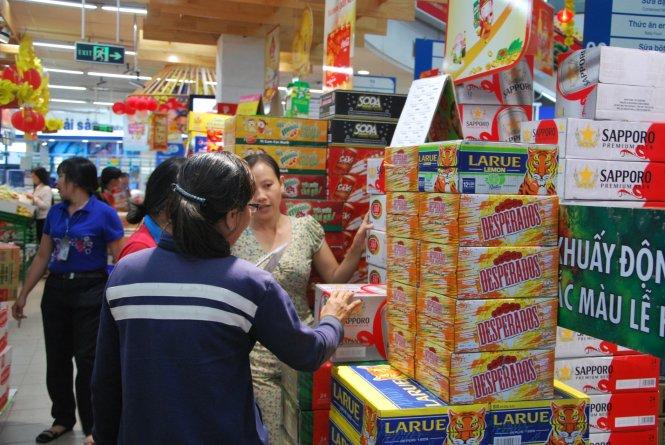
có một vài người đang đứng bên cạnh những cái thùng hàng